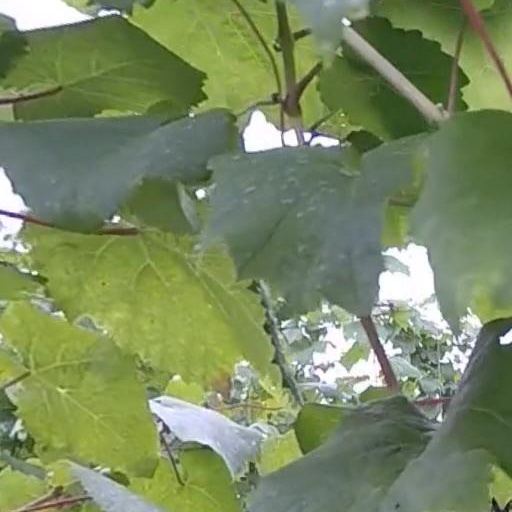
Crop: grape